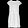
Label: Dress